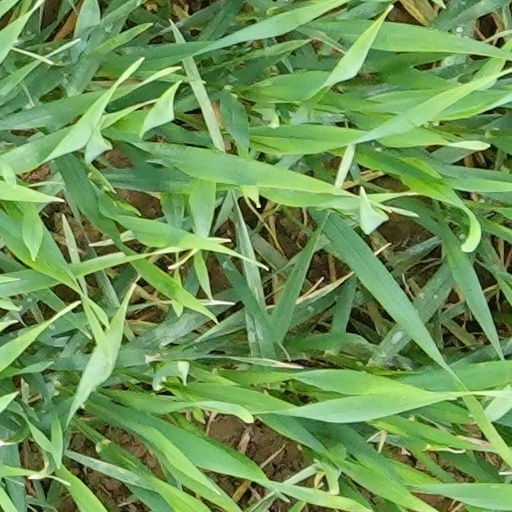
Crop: wheat